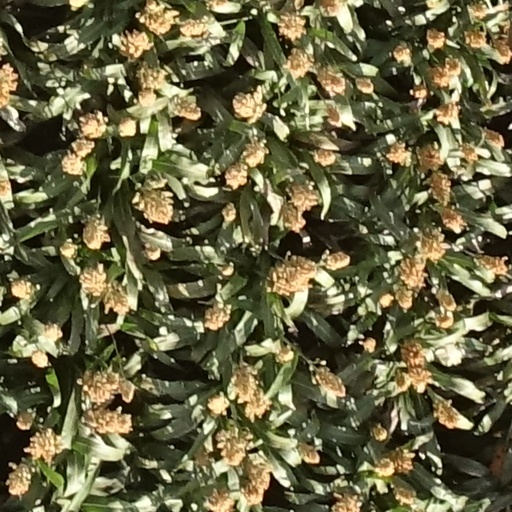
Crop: sorghum